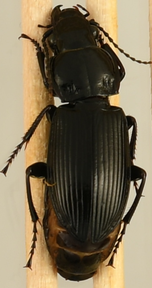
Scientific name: Pterostichus melanarius
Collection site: Steigerwaldt Land Services Site (STEI), plot STEI_002